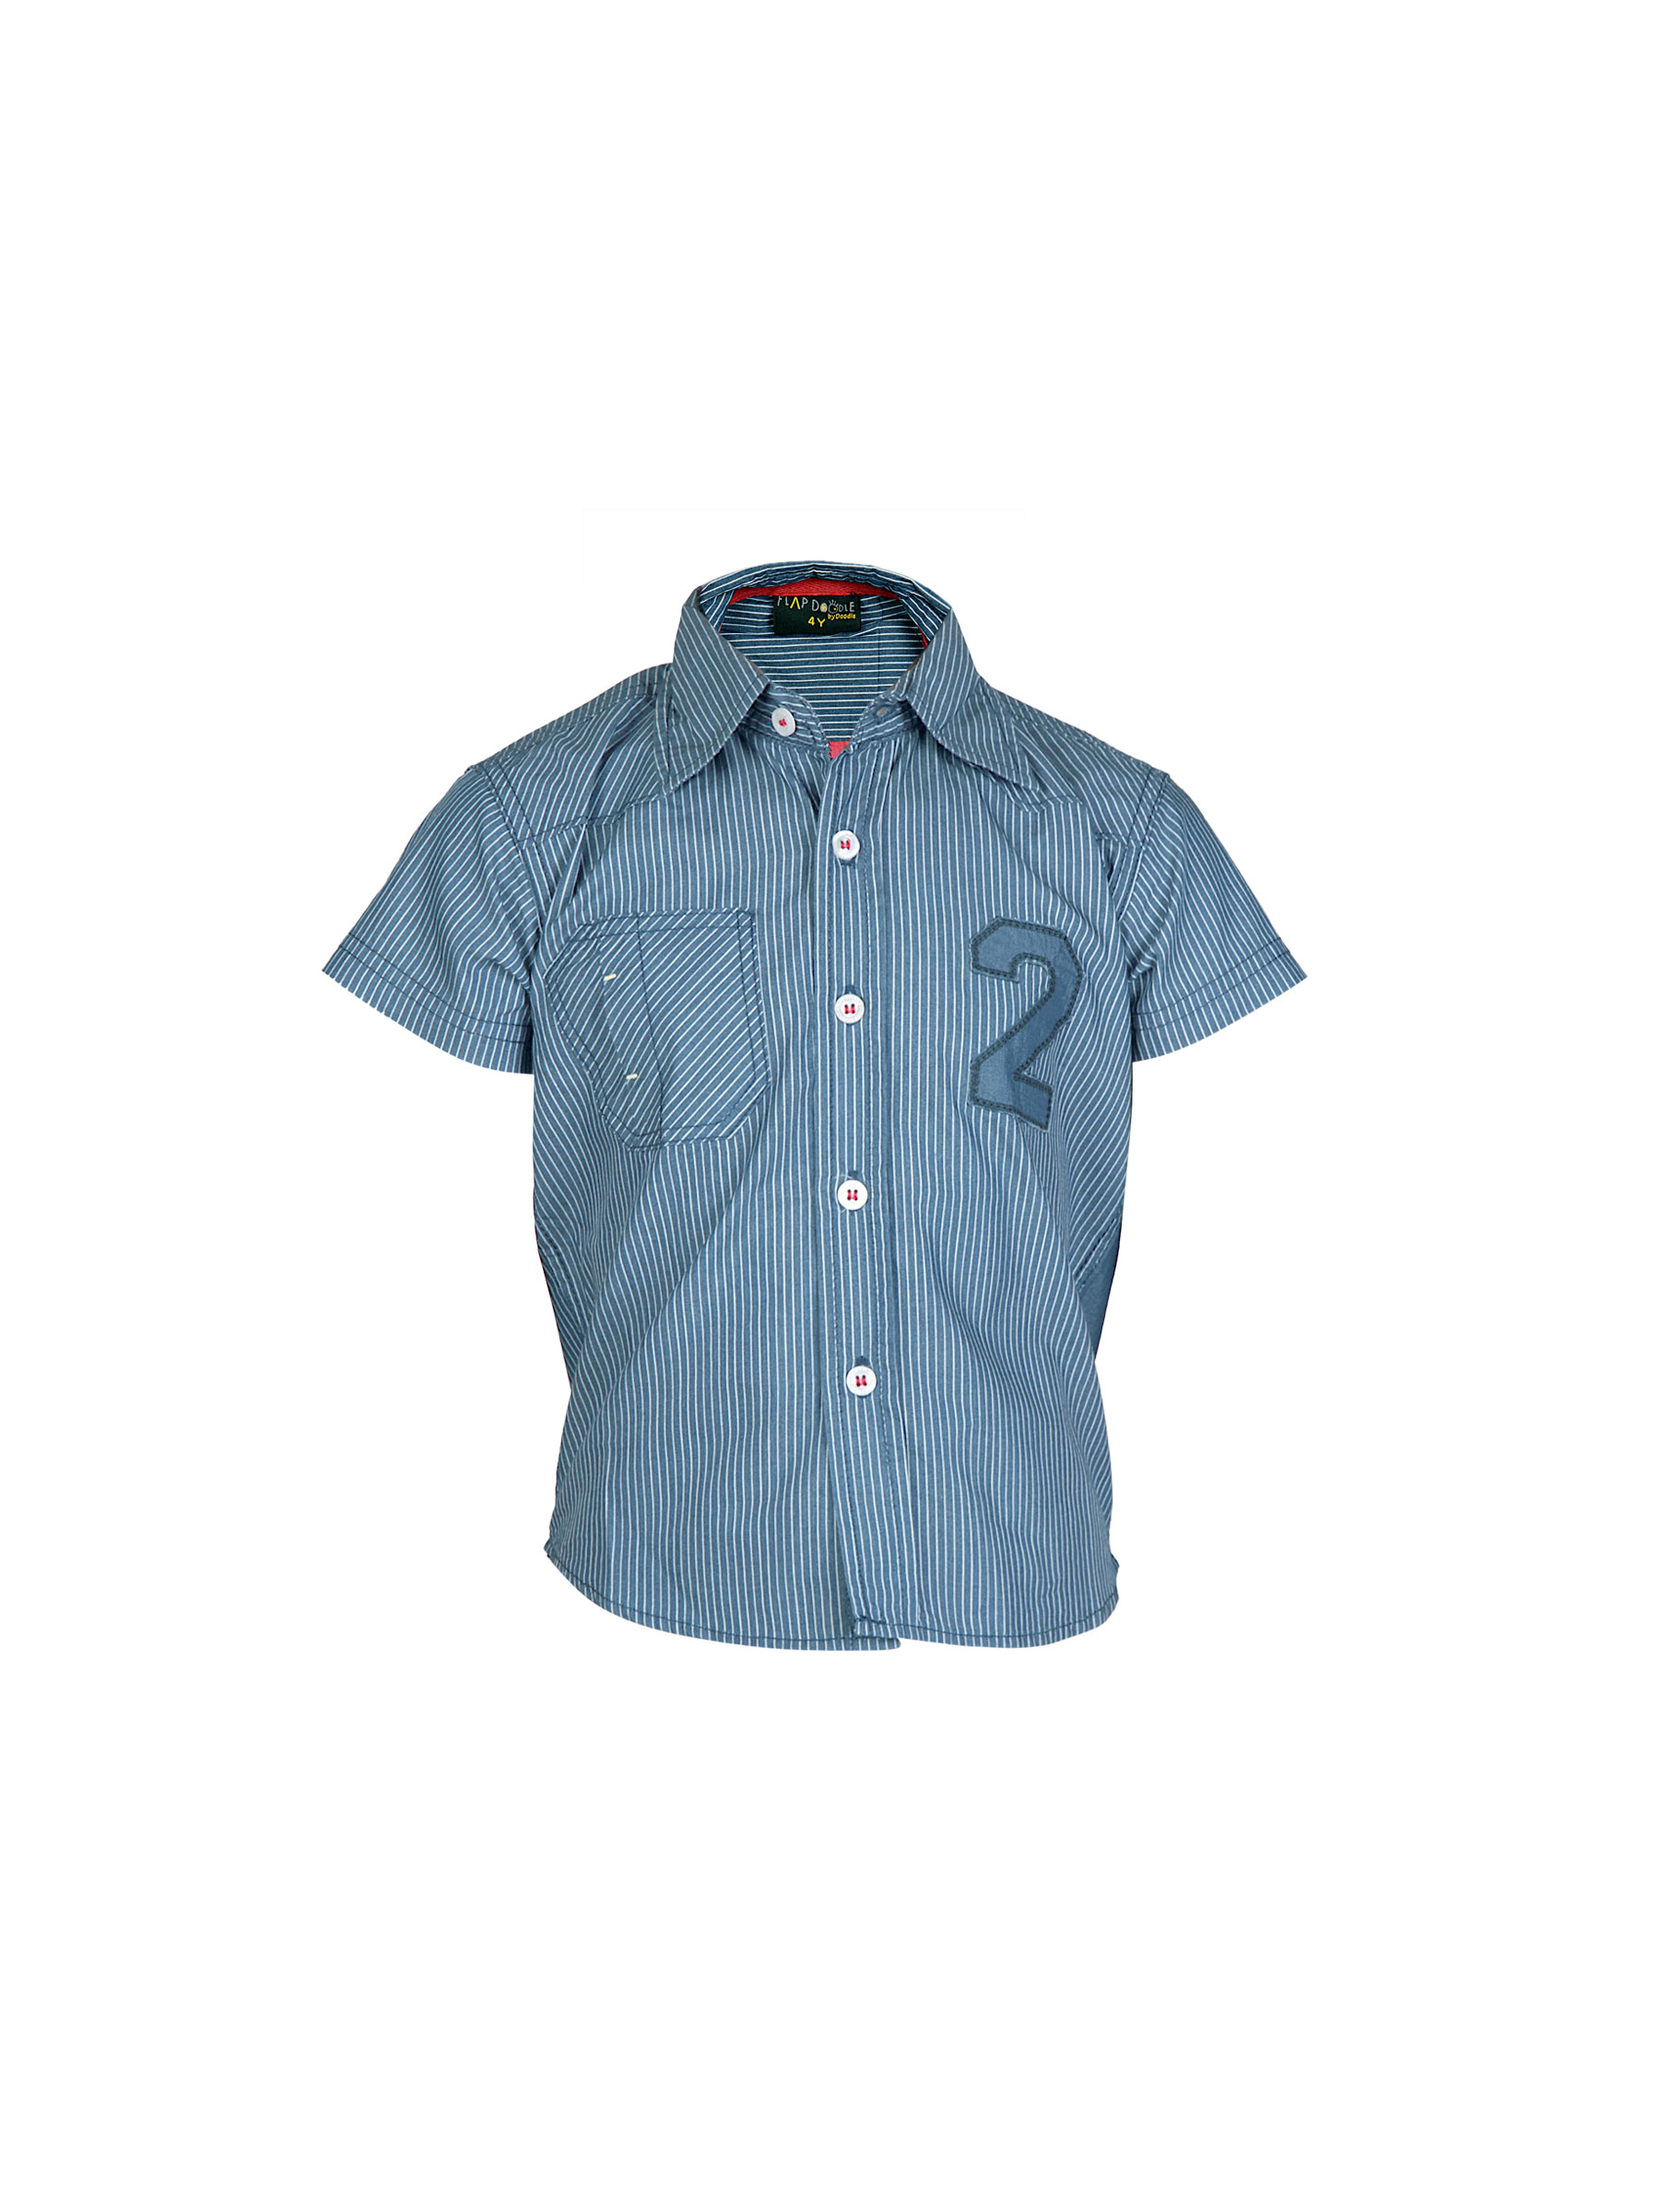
Doodle Kids Boy Striped Blue Shirt
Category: Apparel / Topwear / Shirts
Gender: Men
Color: Blue
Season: Summer 2012
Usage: Casual